Vintage Sports-Car Club

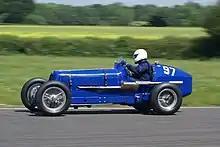
1937 E.R.A. 12C at VSCC Curborough Speed Trials 2009

As well as social events (tours, and 'Concours' gatherings), the club, which has a membership of some 5,600, organises a range of motoring competitions such as driving tests, hill climbs, races, road rallies, trials and sprints. Their most famous race is held at Silverstone Circuit in April of every year.